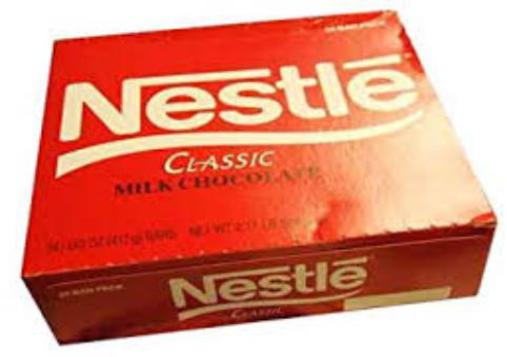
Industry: Food